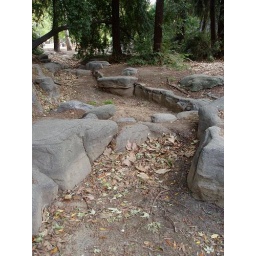
dry river bed in griffith park